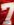
Number: 7